George Godley

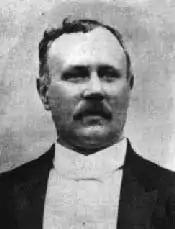
George Godley

George Albert Godley (31 October 1857 – 20 July 1941) was a police officer of the Metropolitan Police who was involved in the hunt for Jack the Ripper in 1888.